Donnafugata Castle

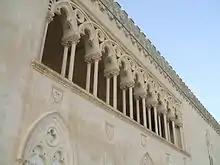
Loggia of the castle

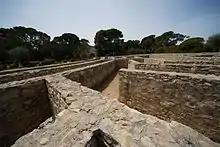
Detail of the stone labyrinth

The name is possibly the result of a linguistic corruption of the Arabic toponym عين الصحة ("Ayn al-Ṣiḥḥat", i.e. Source of Health). In Sicilian it turns into "Ronnafuata".